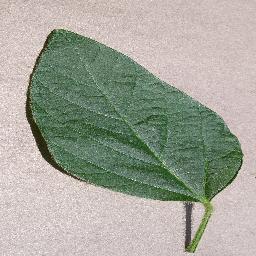
Label: Soybean___healthy